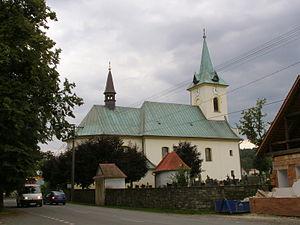
Kozlovice est une commune du district de Frýdek-Místek, dans la région de Moravie-Silésie, en République tchèque. Sa population s'élevait à 3 035 habitants en 2018.